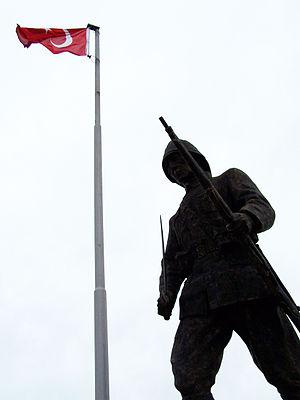
La bataille des Dardanelles, également appelée bataille de Gallipoli, est un affrontement de la Première Guerre mondiale qui opposa l'Empire ottoman aux troupes britanniques et françaises dans la péninsule de Gallipoli dans l'actuelle Turquie du 18 mars 1915 au 9 janvier 1916.